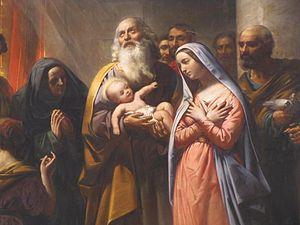
Alsace, Bas-Rhin, Église Saints-Pierre-et-Paul de Hochfelden (IA67009233). Tableau d'autel ""Présentation de Jésus au Temple"" (Inconnu, huile sur toile, 250cm de large, XIXe): This object is indexed in the base Palissy, database of the French furniture patrimony of the French ministry of culture,